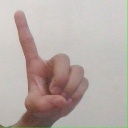
अक्षर: ड